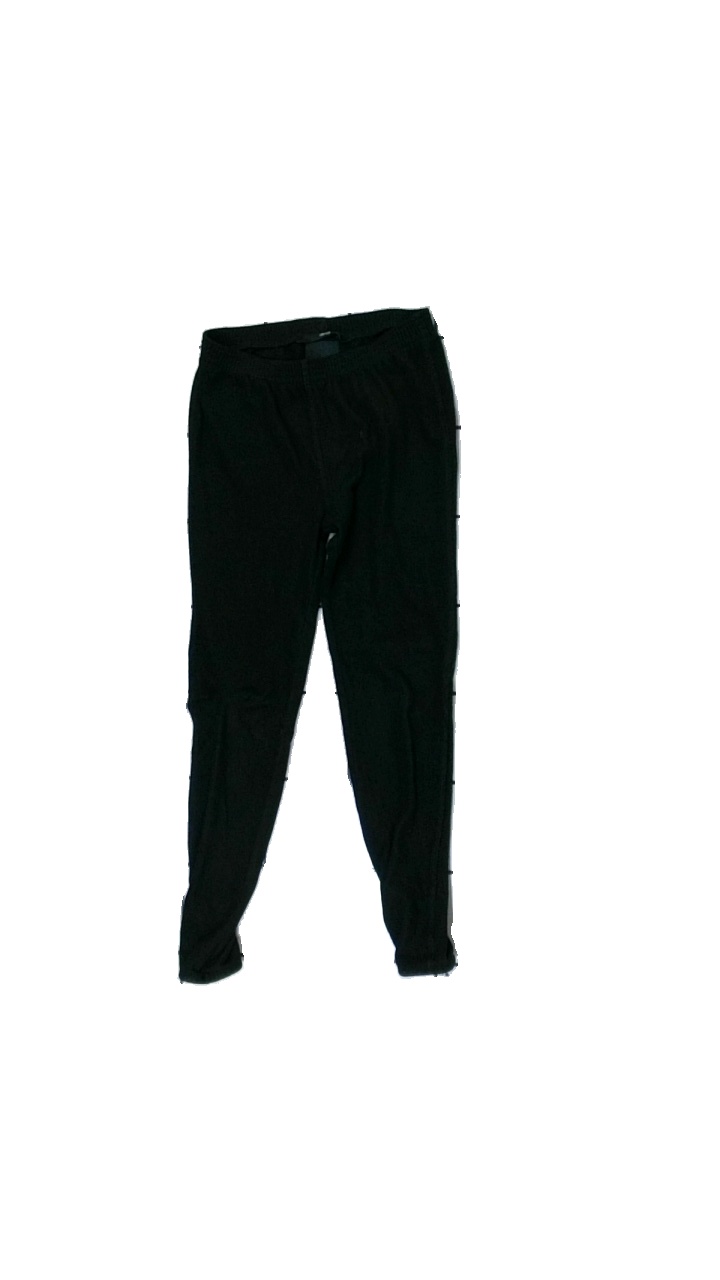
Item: Tights (Children)
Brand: Everest
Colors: Black
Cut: Regular
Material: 100% polyester
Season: All
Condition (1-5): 3
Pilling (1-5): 2
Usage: Export
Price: <50